Bouteillan noir

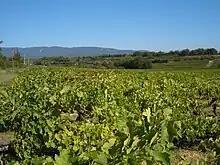
The Vaucluse region where Bouteillan noir was noted to be widely planted in the early 18th century.

Bouteillan noir has been recorded in several documents of the 18th and 19th century as being one of the grape varieties that was being grown the Vaucluse region and at some point the variety made its way south into the greater Provence region. The earliest mention of the grape was in 1715 where an unknown commentator noted that Bouteillan noir was more commonly found than other grape varieties such as "Rians, Pertuis, Cadenet" and "Cucuron". Today, besides Bouteillan noir, only Cadenet blanc is a recognized variety or synonym by the Vitis International Variety Catalogue (VIVC).